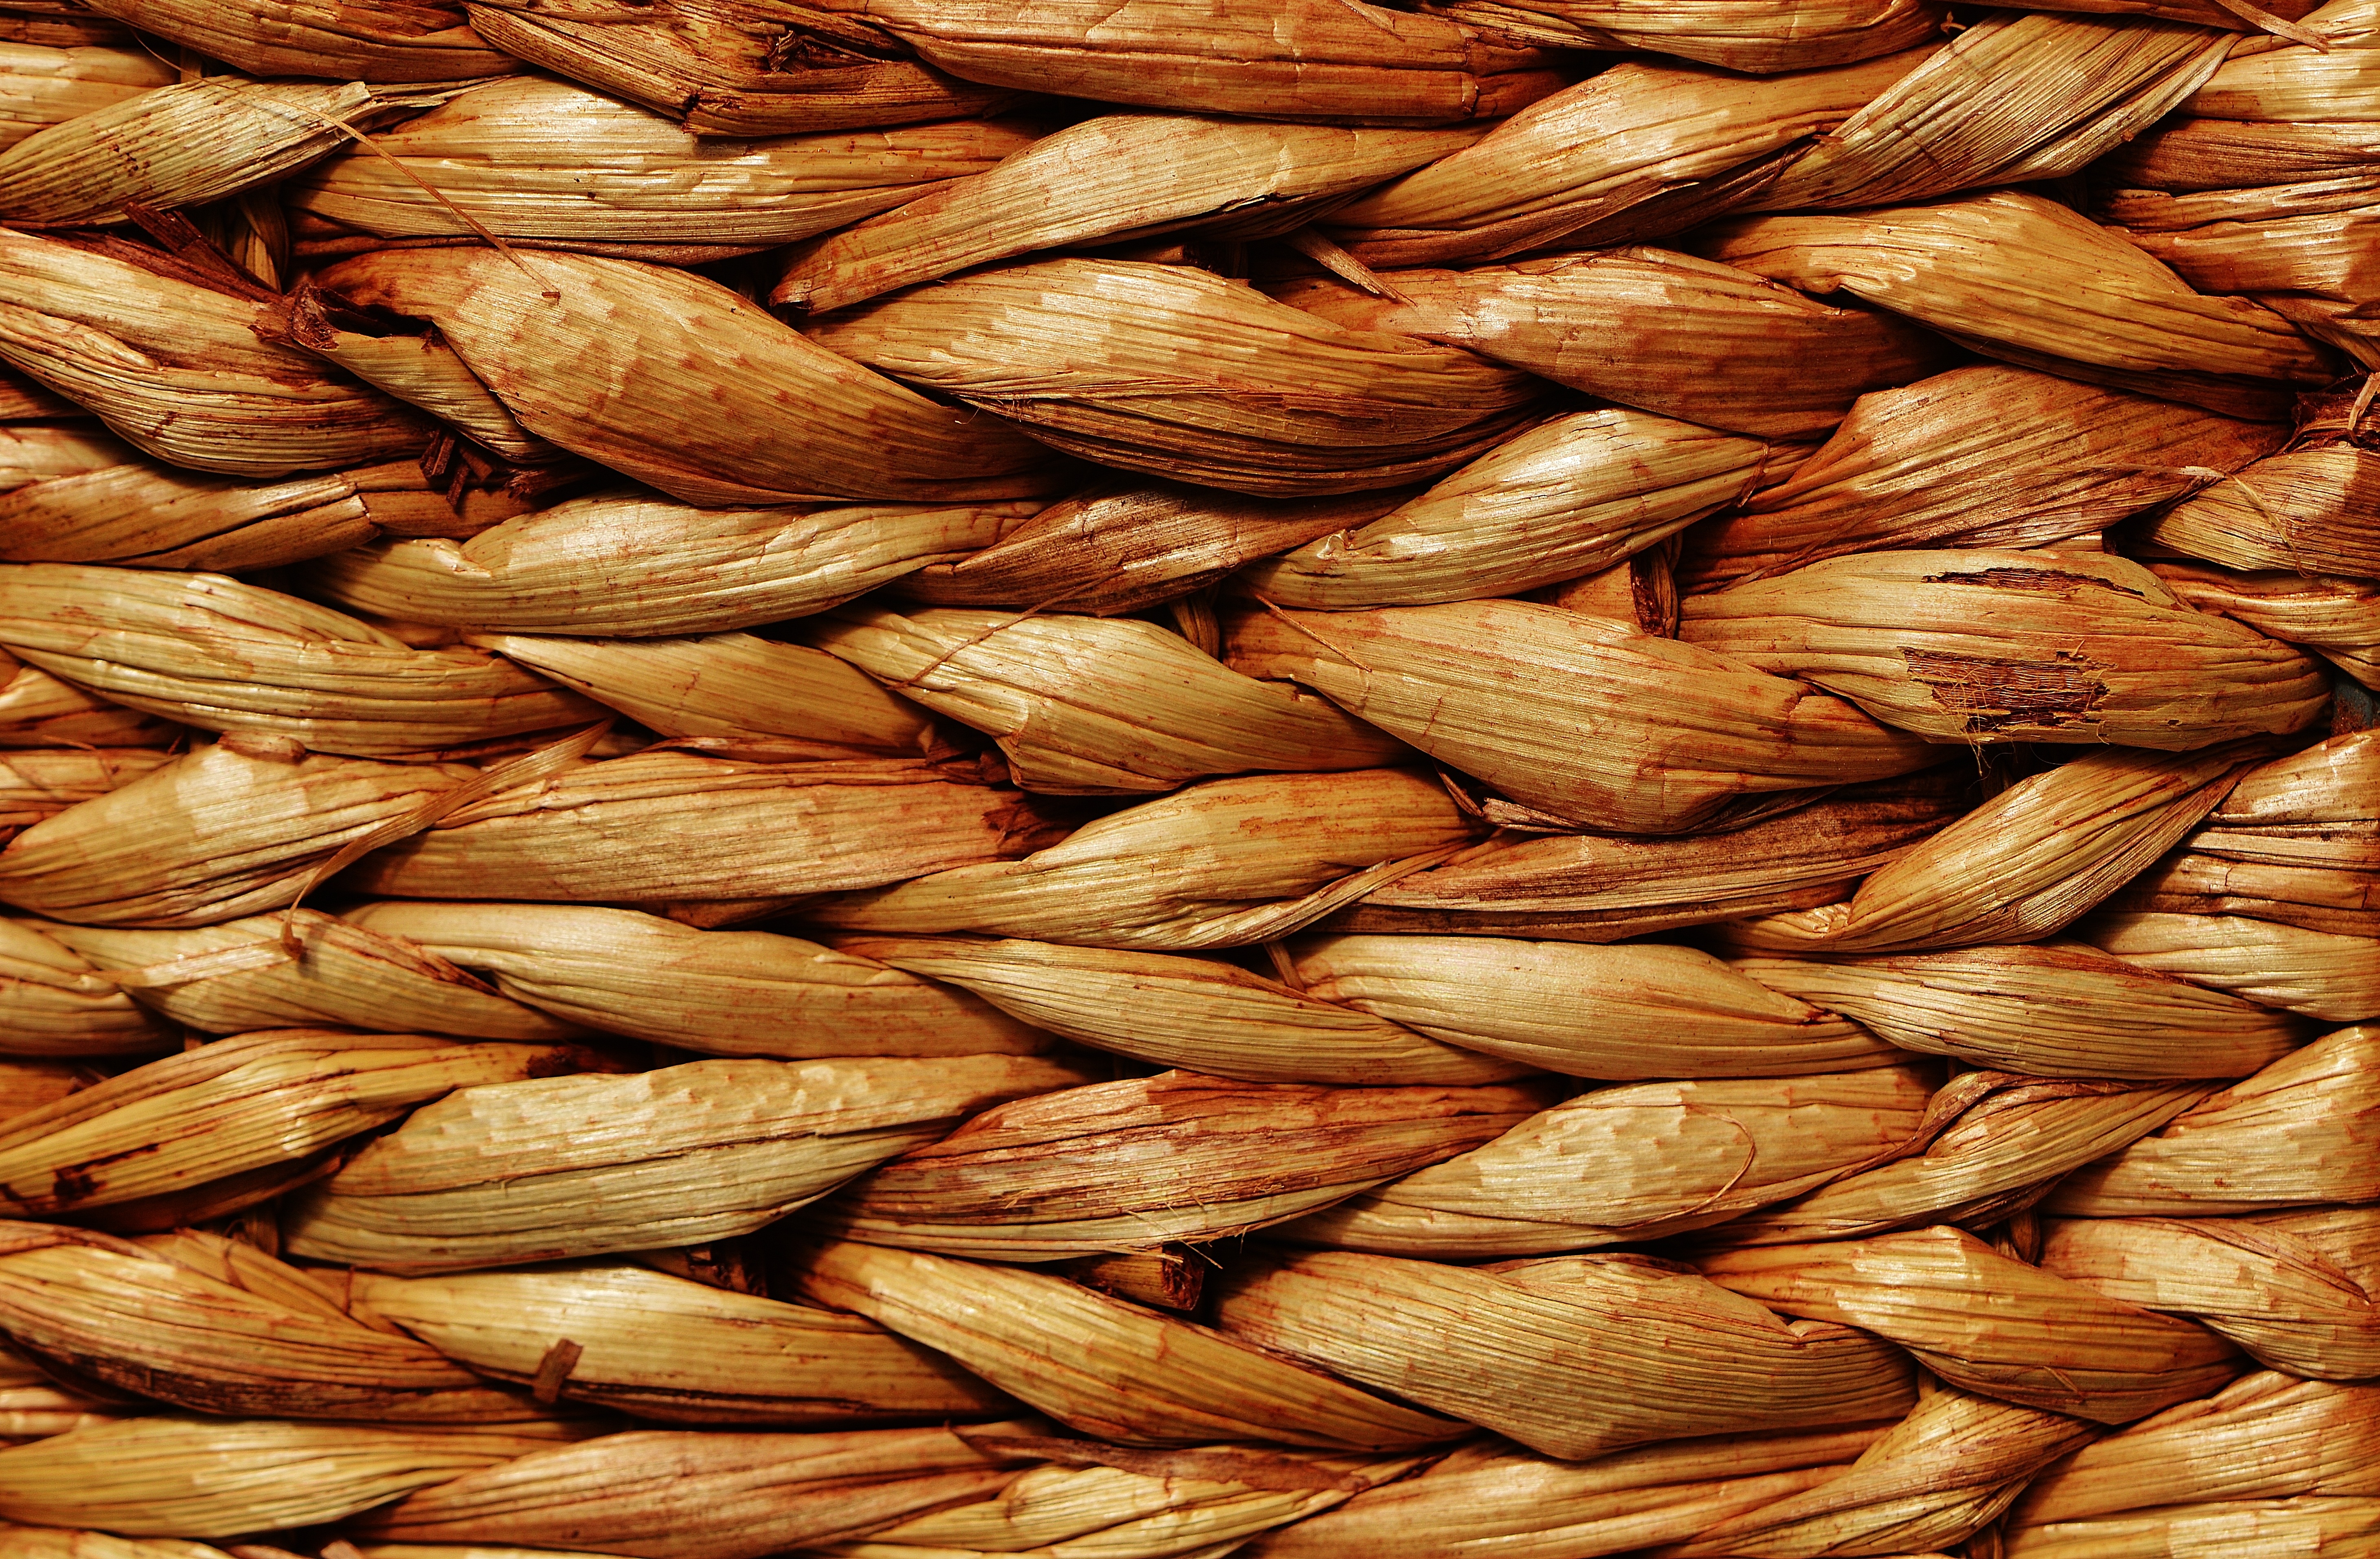
nature, structure, plant, wheat, pattern, food, produce, nut, basket, material, cereal, woven, flowering plant, rose family, emmer, sunflower seed, grass family, land plant, whole grain, nuts seeds